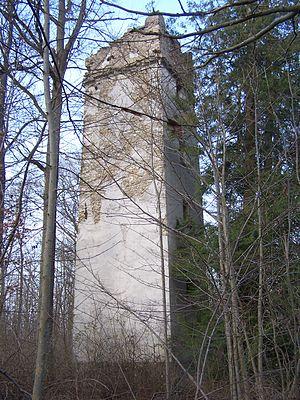
Tour Chappe à Millemont (Yvelines, France)
La Queue-les-Yvelines, ou La Queue-lez-Yvelines, est une commune française située dans le département des Yvelines, en région Île-de-France.